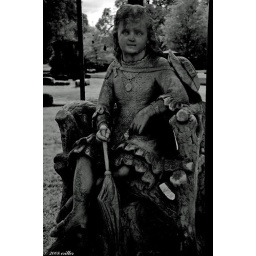
Marble statue under glass of the little girl who's ghost is said to roam the grounds.